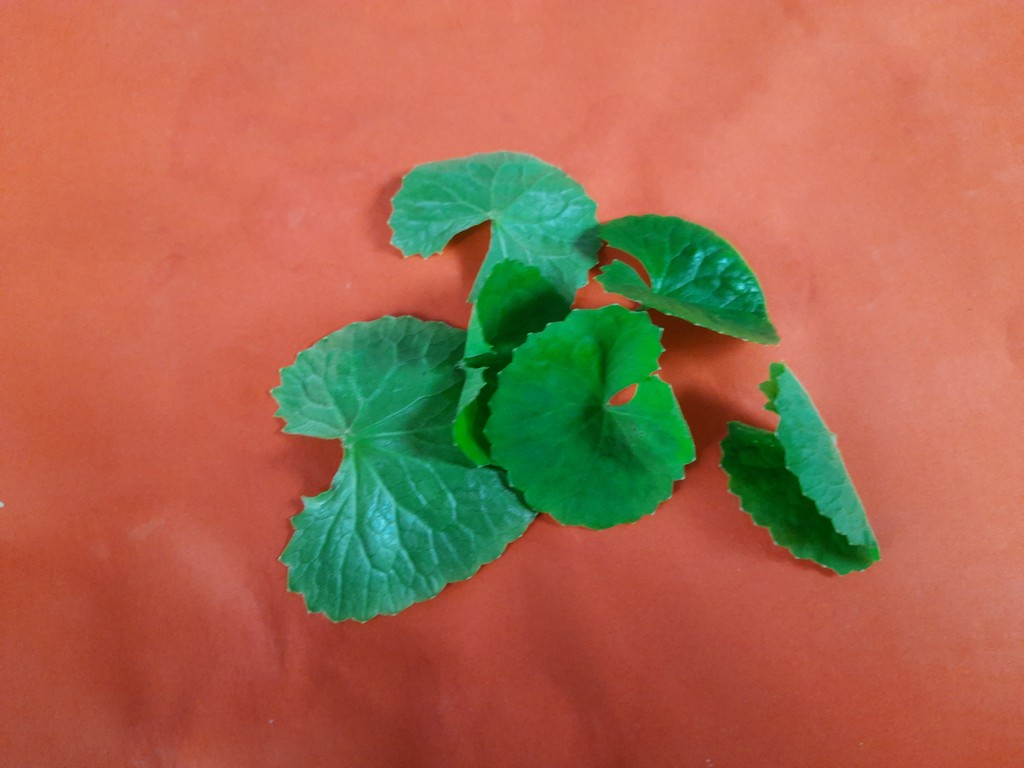
Label: Healthy